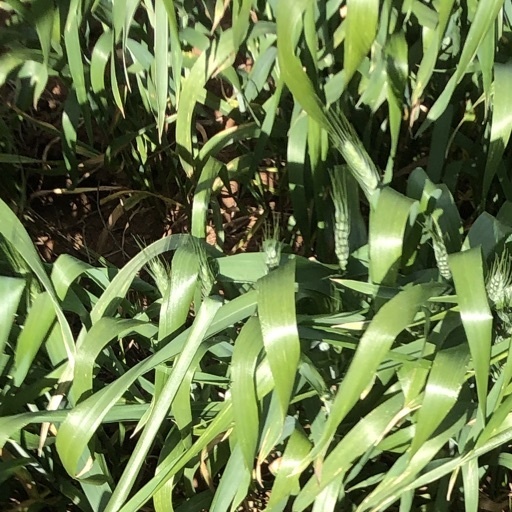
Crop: wheat